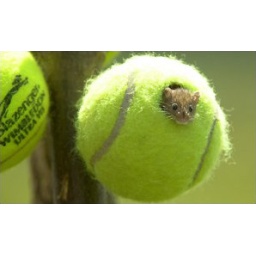
Tiny in a Tennis ball home